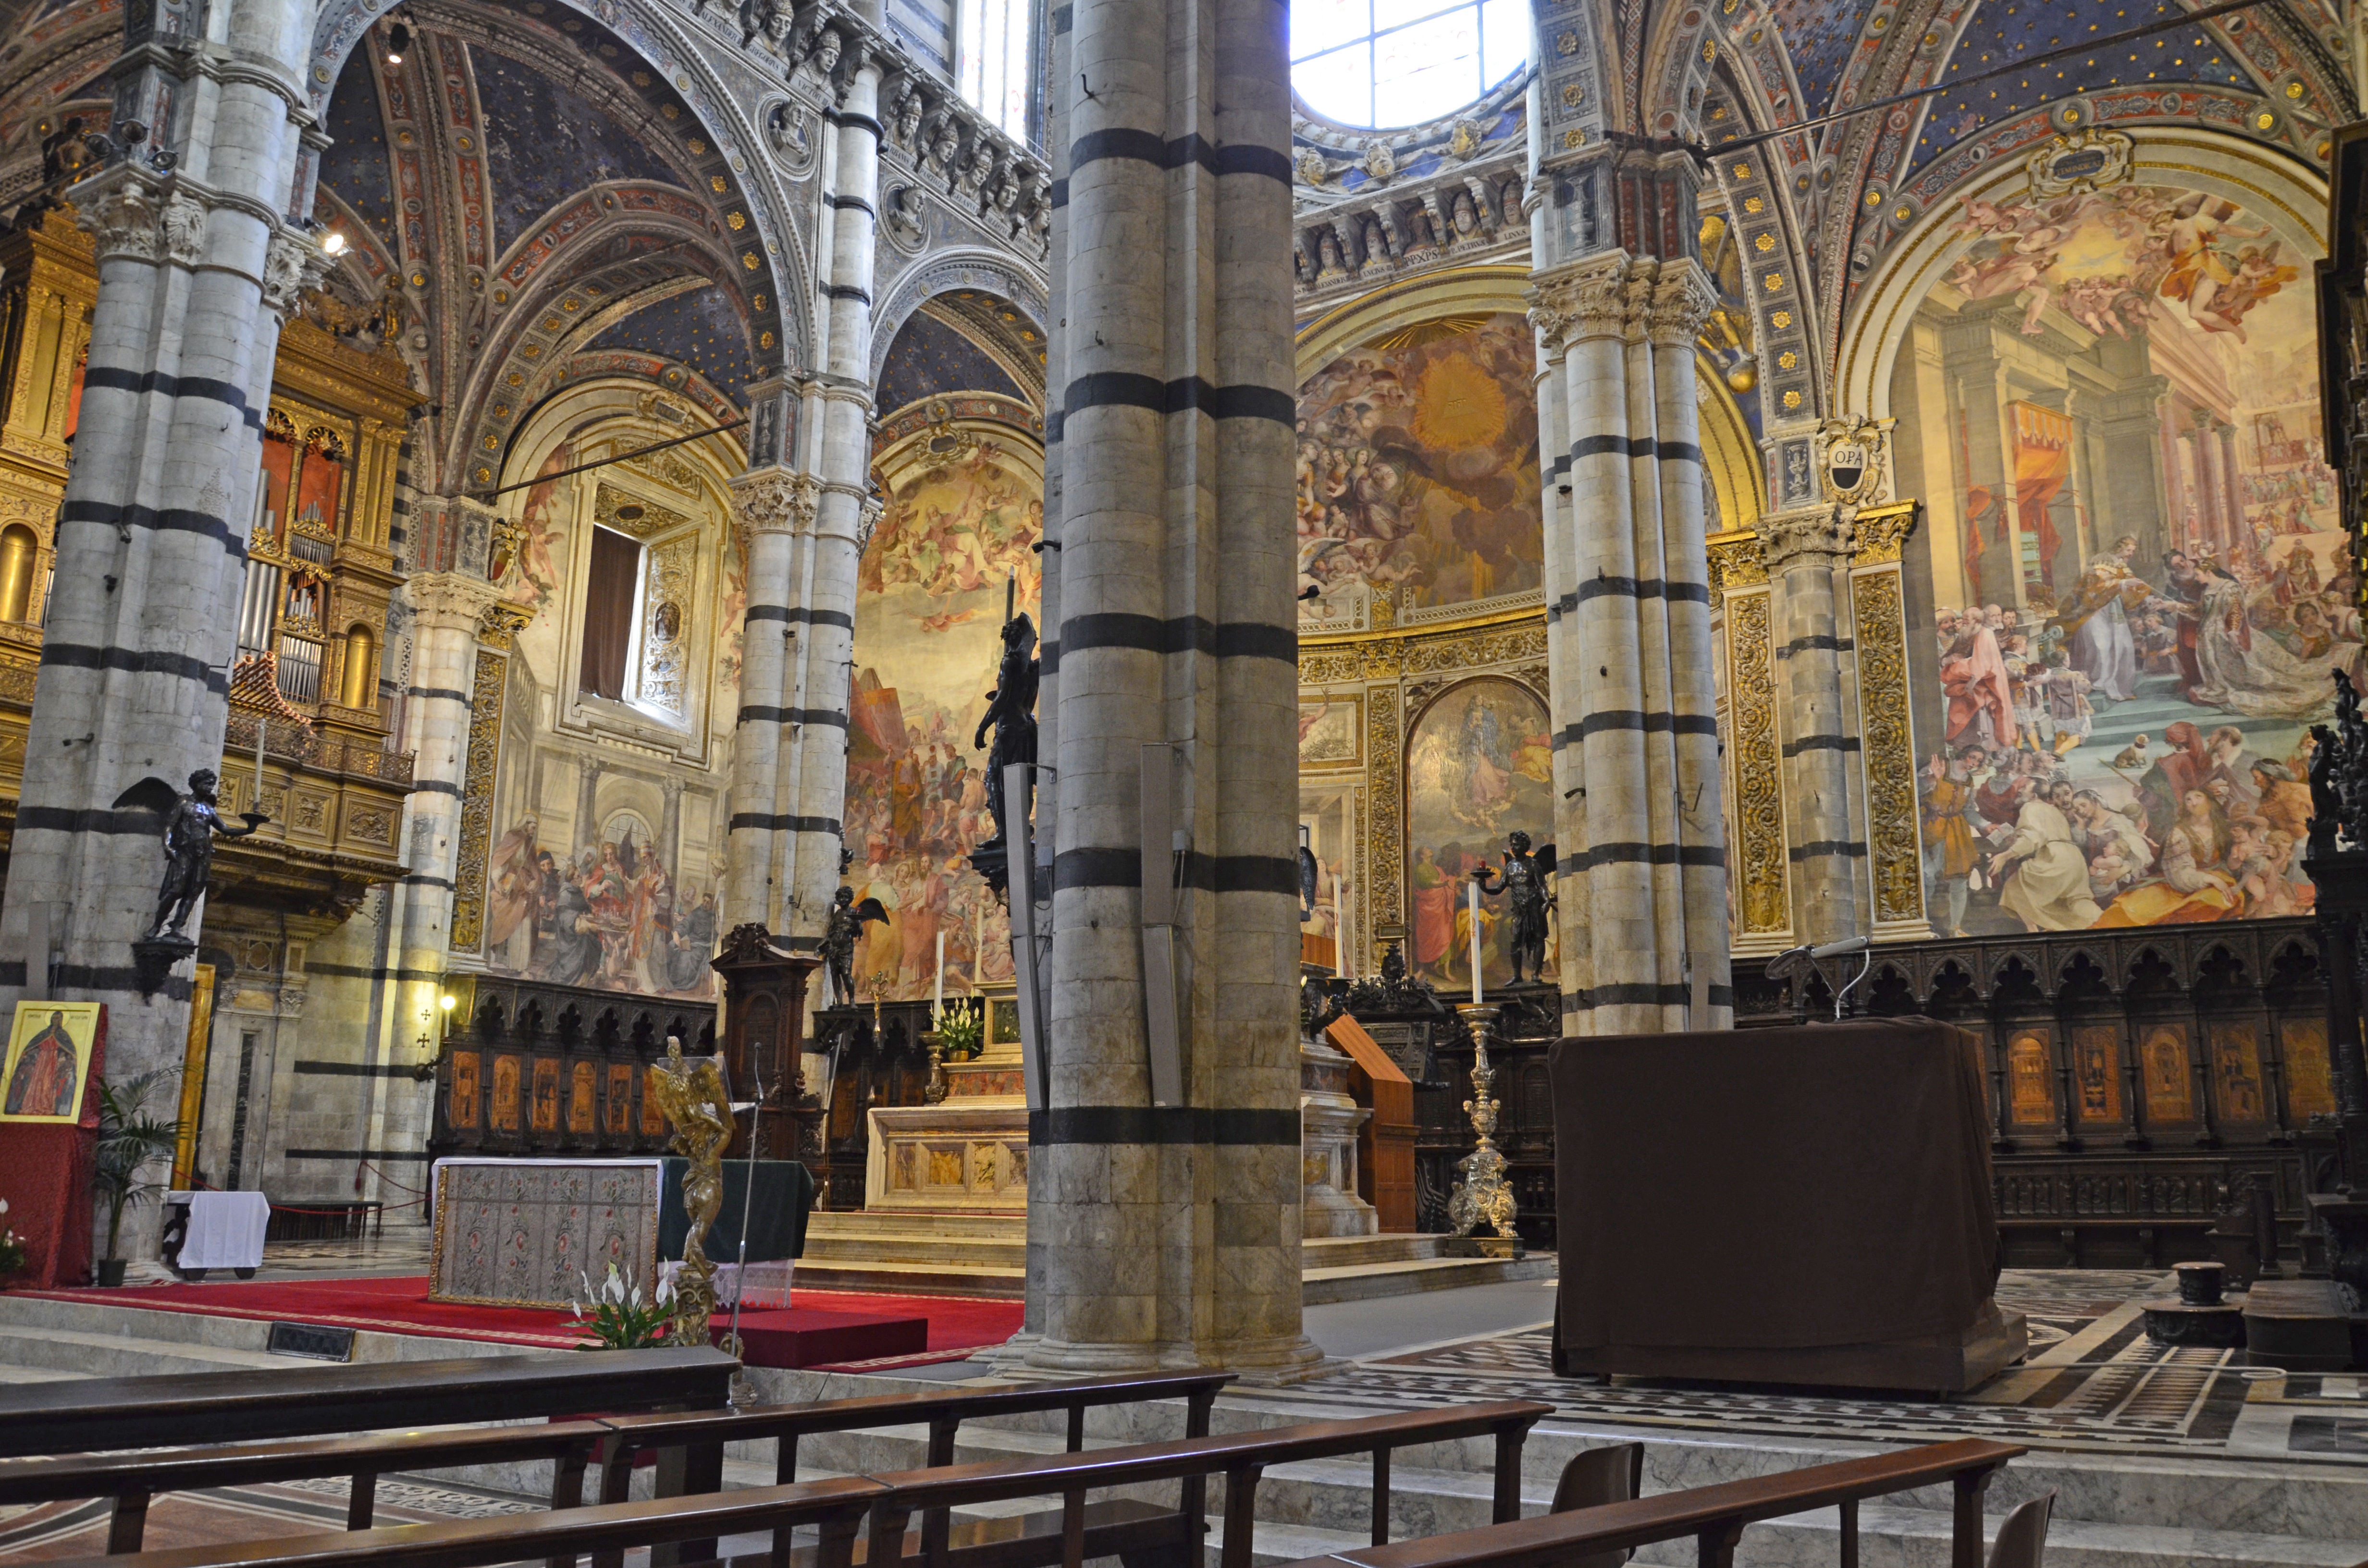
architecture, building, religion, italy, tuscany, church, cathedral, chapel, place of worship, altar, synagogue, basilica, siena, the cathedral, ancient history